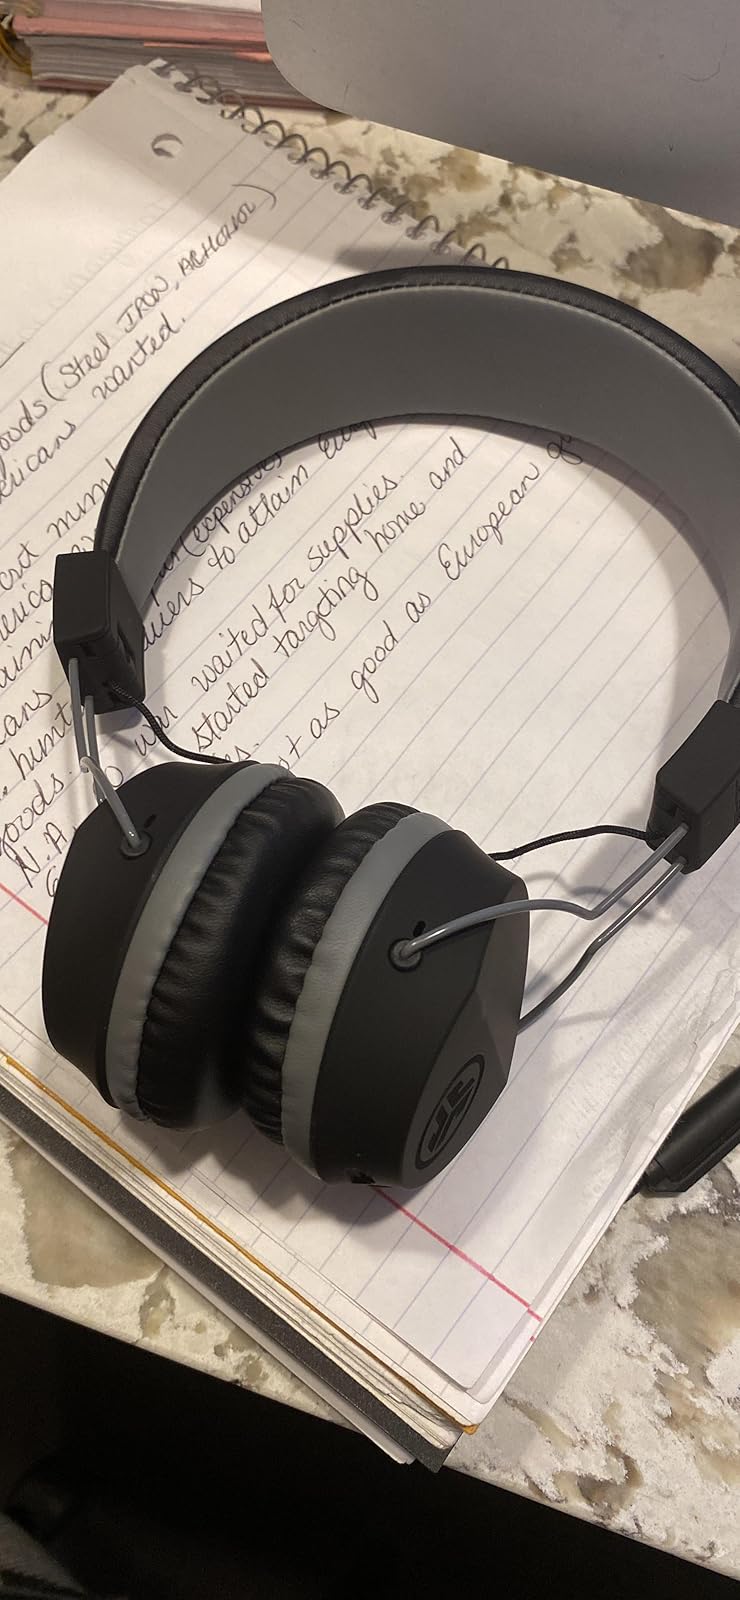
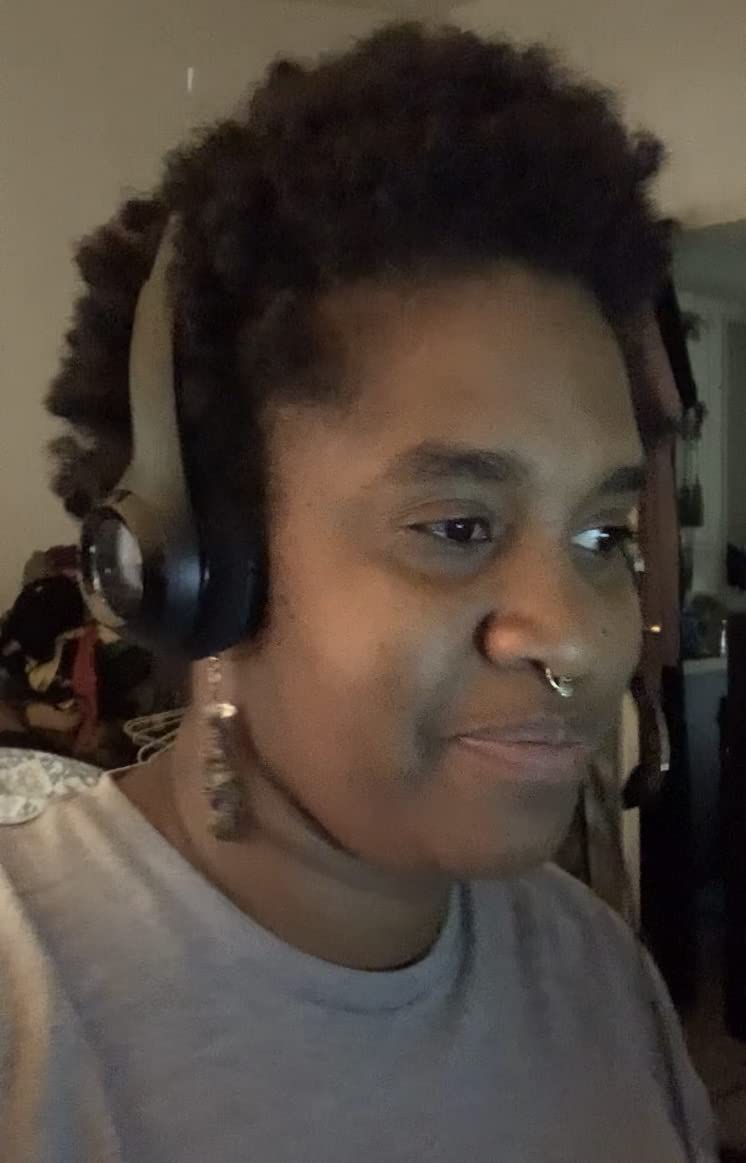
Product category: headphones
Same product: no